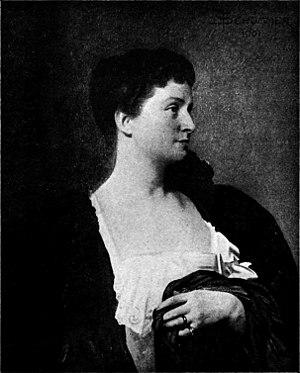
Portrait de madame Emma Eames
Emma Eames est une soprano américaine renommée pour la beauté de sa voix. Elle a chanté les grands rôles lyriques et dramatique de l'opéra et a eu une carrière à New York, Londres et Paris durant la dernière décennie du 19ᵉ siècle et la première décennie du 20ᵉ siècle.